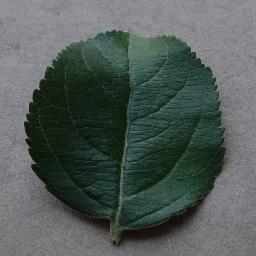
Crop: apple
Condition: healthy